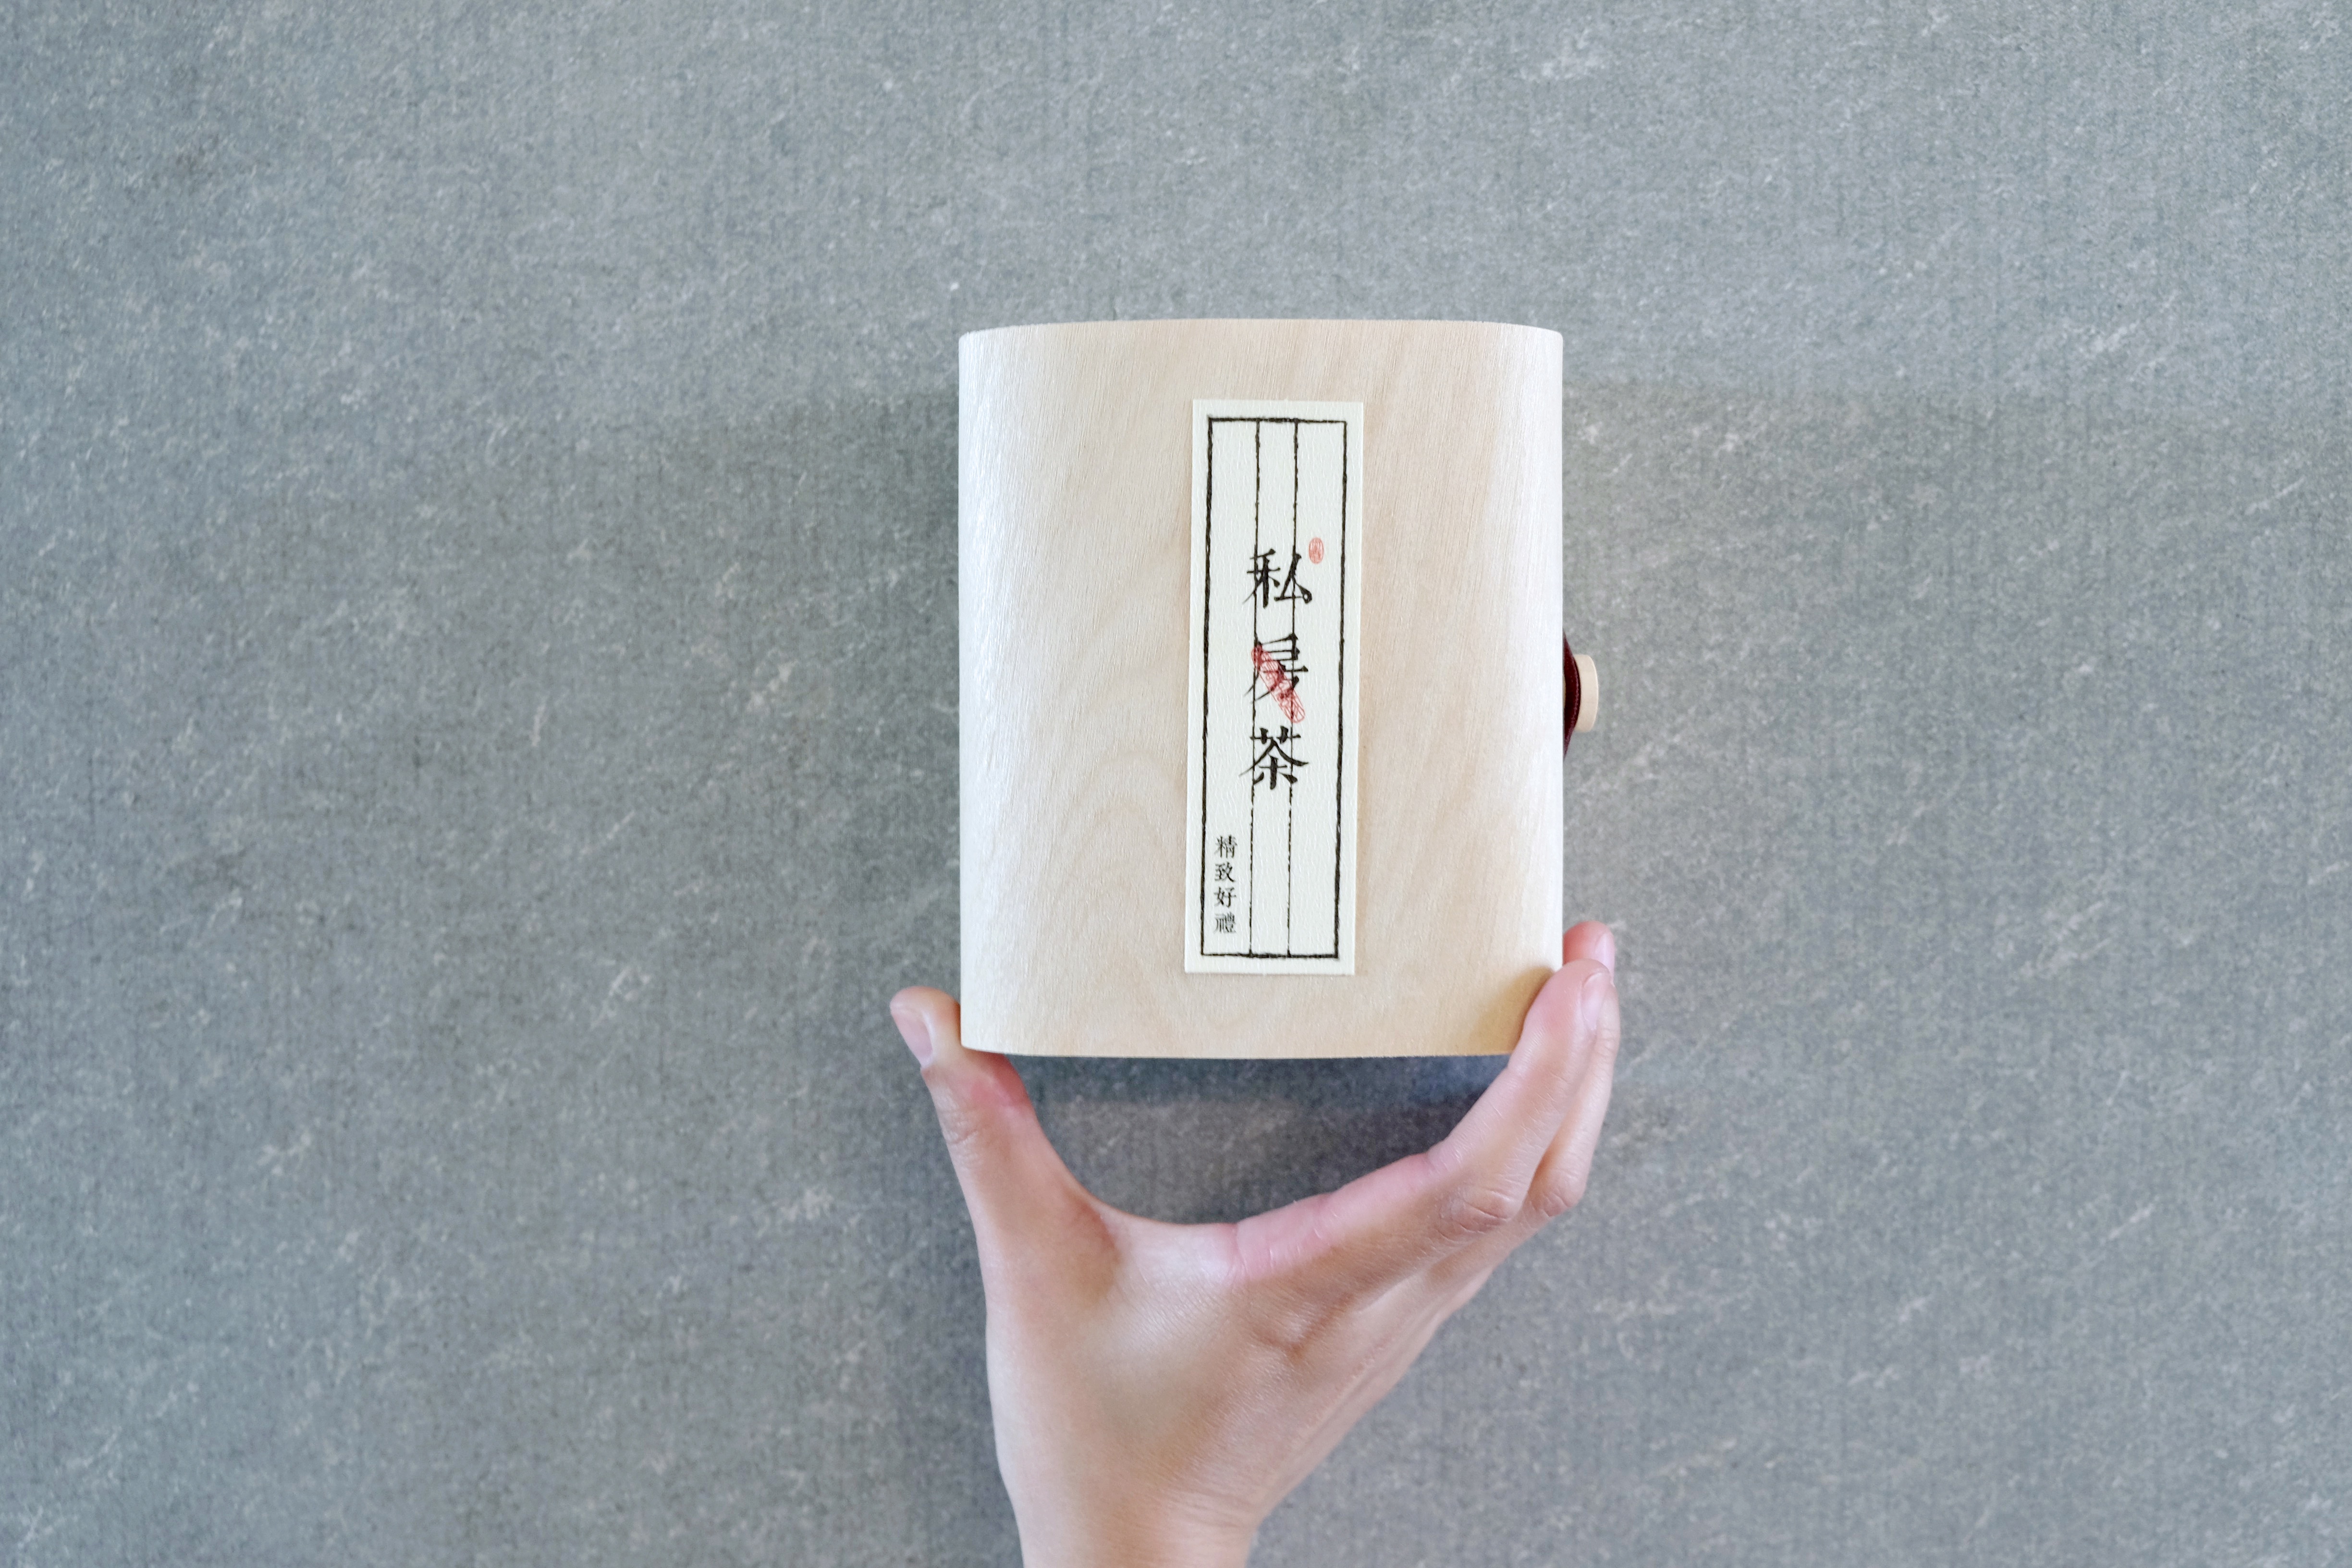
hand, lighting